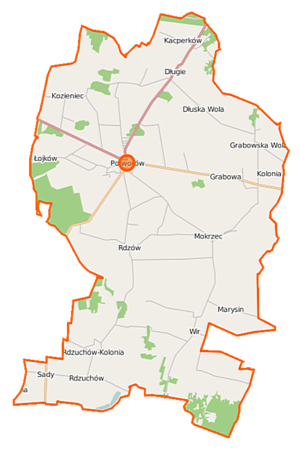
Potworów est une gmina rurale de la powiat de Przysucha, dans la Voïvodie de Mazovie, dans le centre-est de la Pologne.